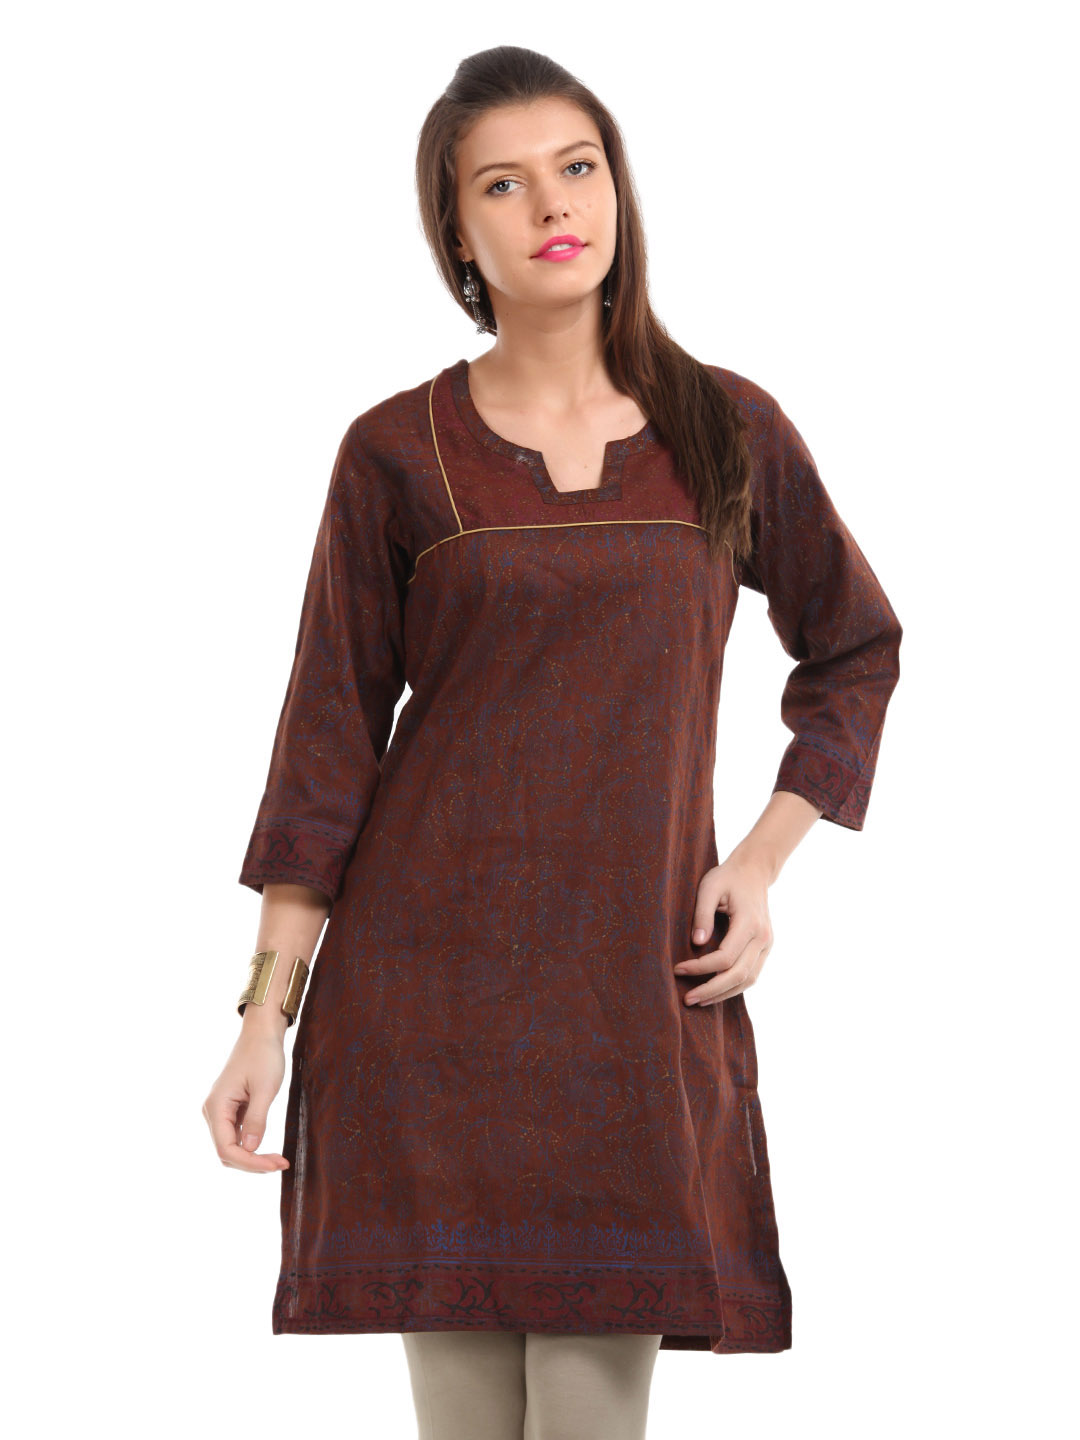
Diva Women Brown Printed Kurta
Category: Apparel / Topwear / Kurtas
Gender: Women
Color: Brown
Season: Summer 2012
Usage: Ethnic